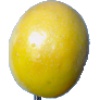
Label: Maracuja 1